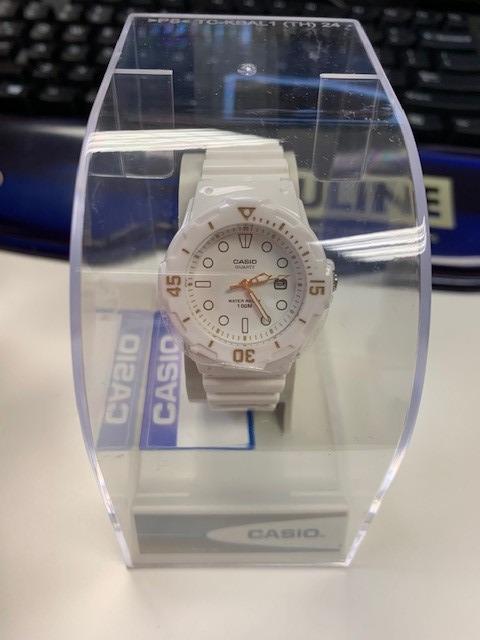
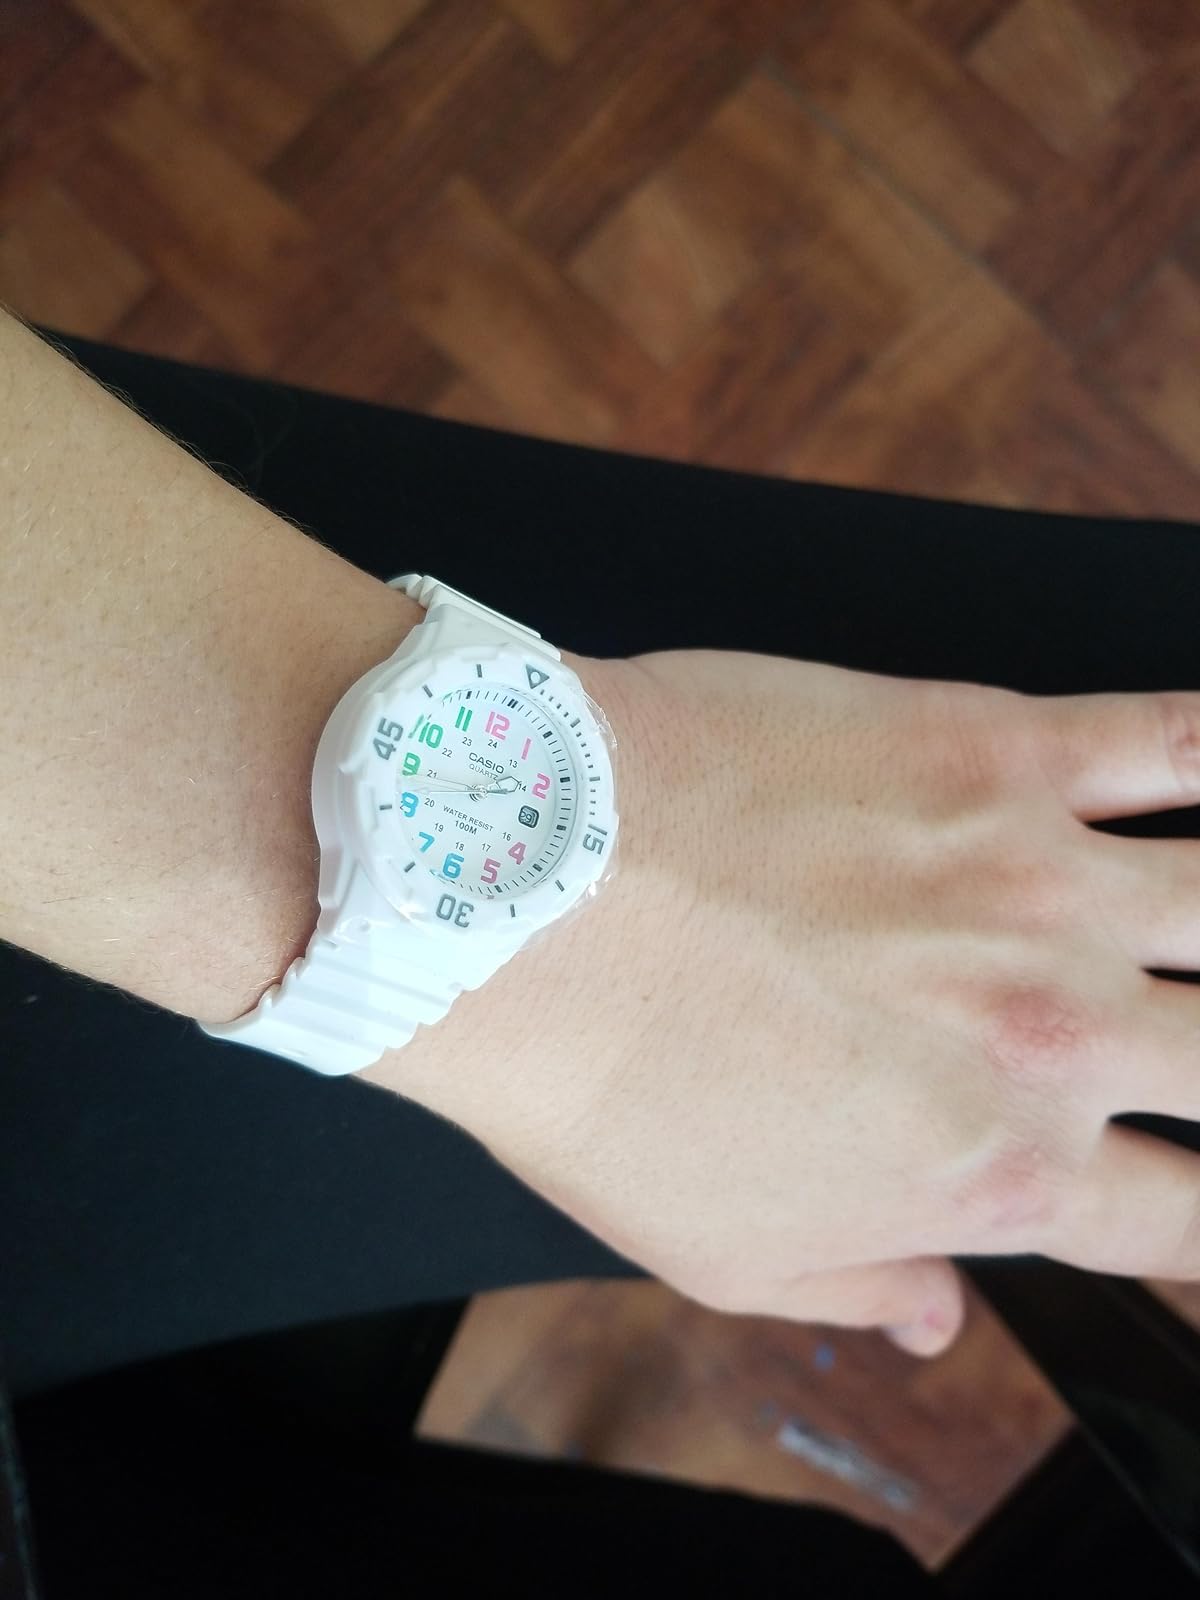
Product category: accessories_watch
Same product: yes